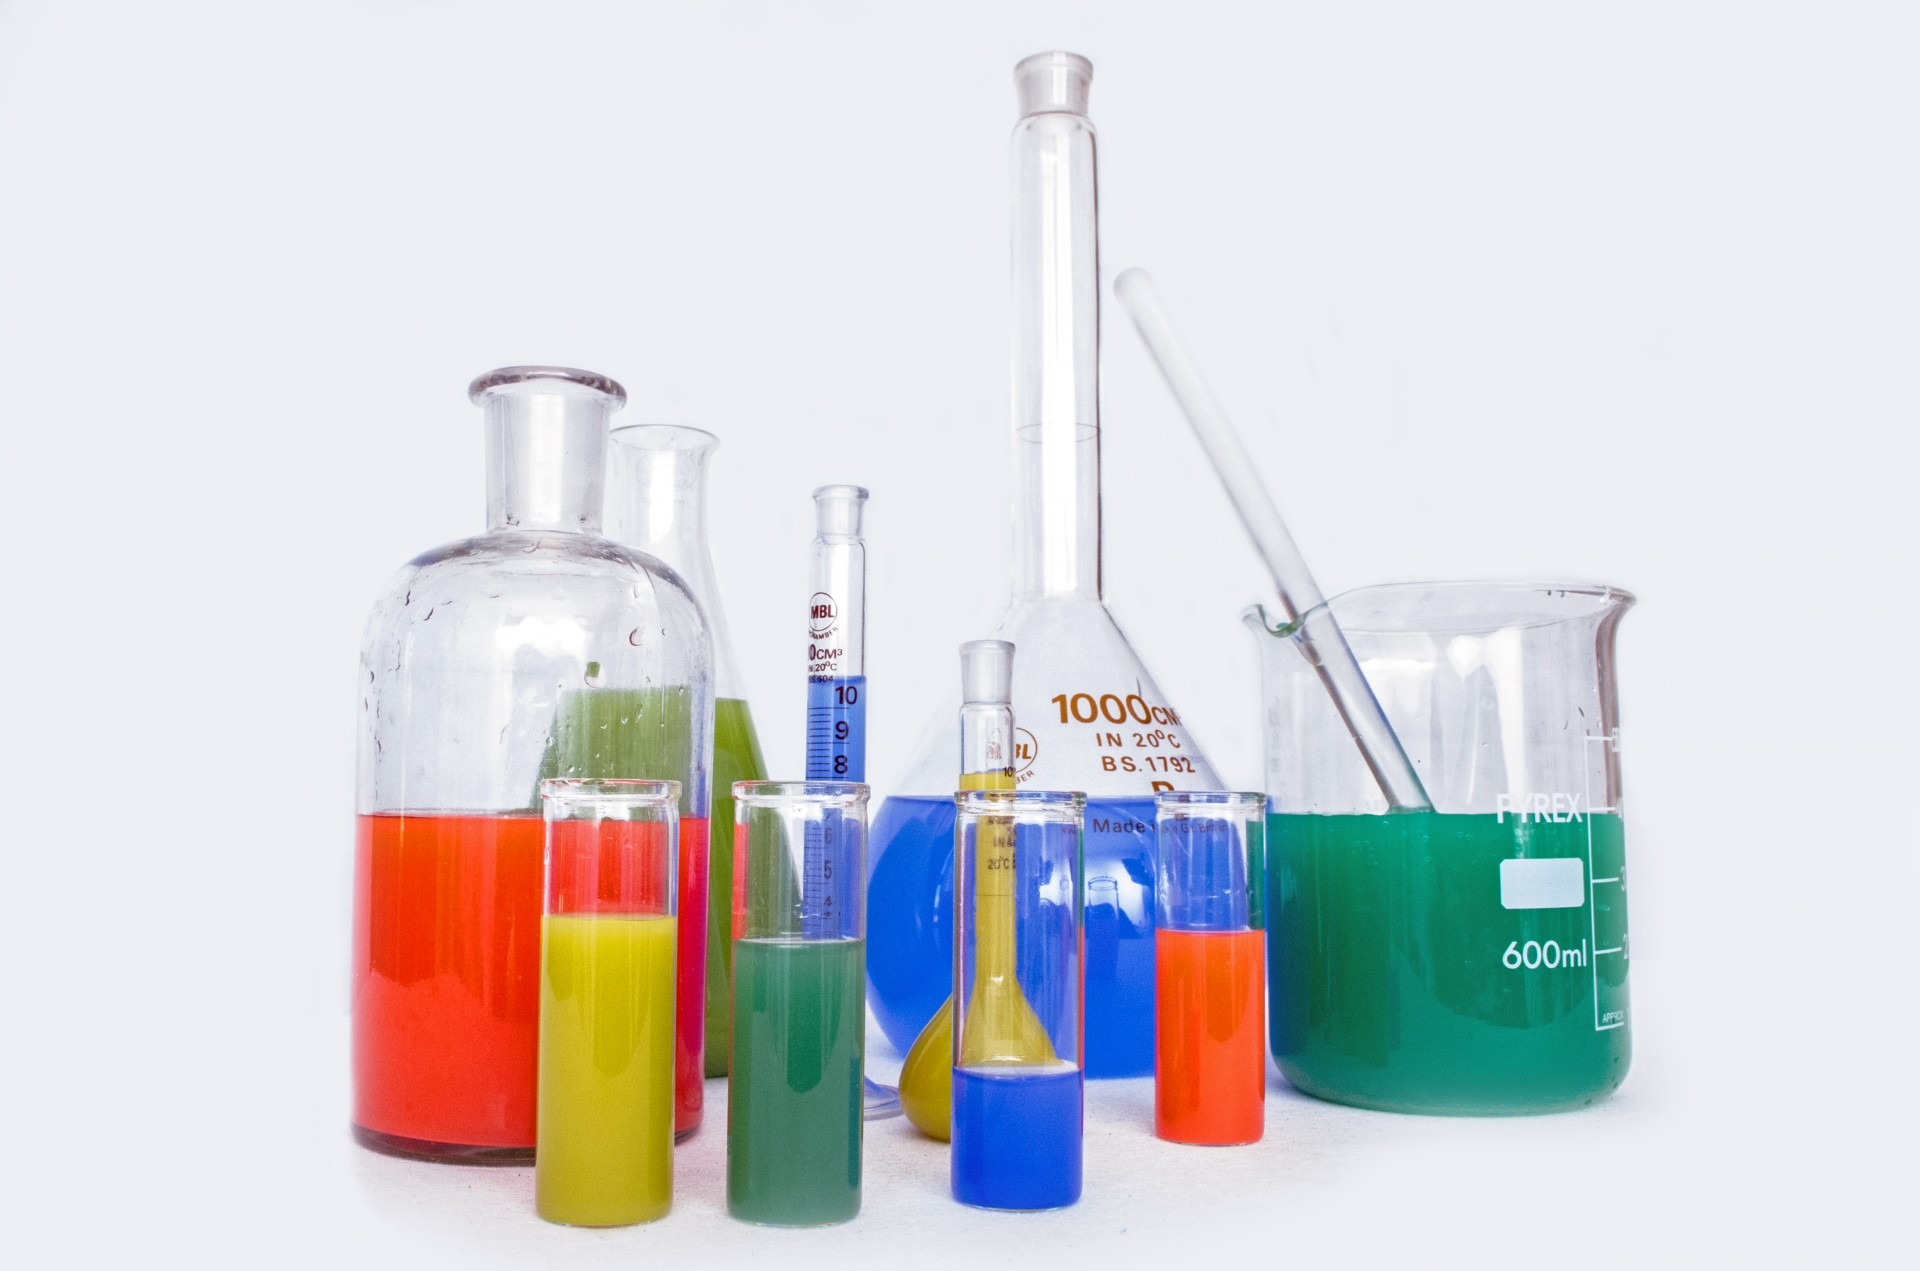
liquid, glass, drink, bottle, research, juice, glass bottle, product, laboratory, colored, test, experiment, many, chemical, lab, medical, chemistry, pharmaceutical, microbiology, analyze, pharmacology, test mixer, filled test tube